Basil Henson

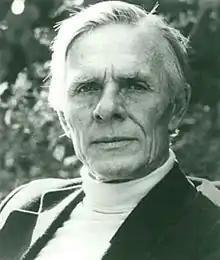

Basil Henson (31 July 1918 – 19 December 1990) was an English actor. He appeared on film, television, and the stage, where he was particularly known for his work at the National Theatre.